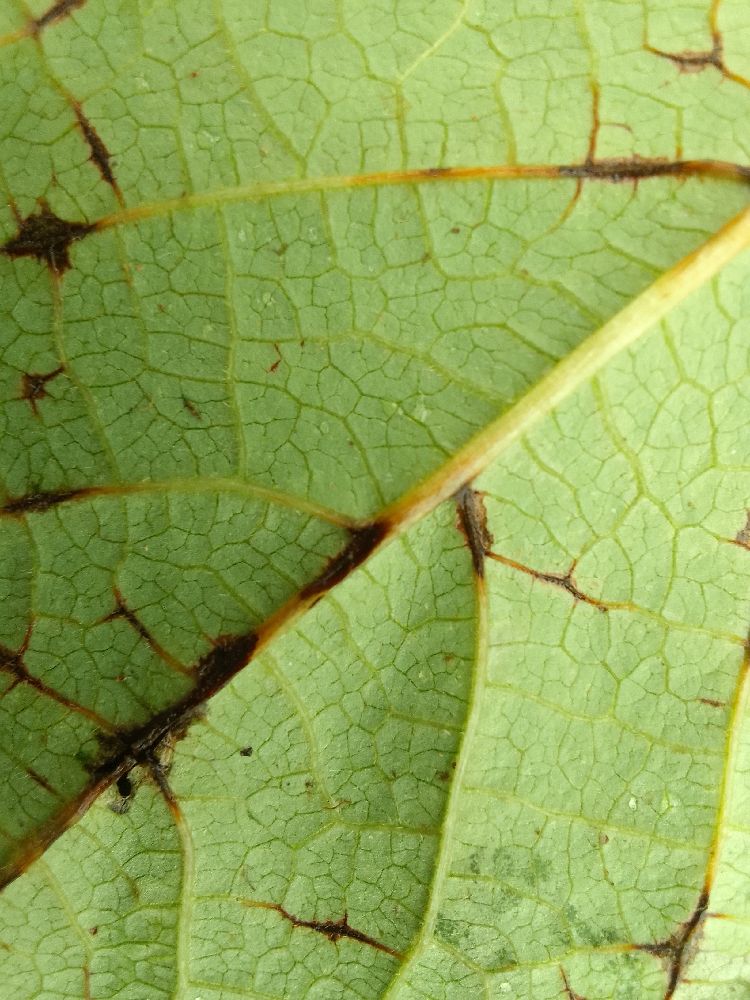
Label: anthracnose